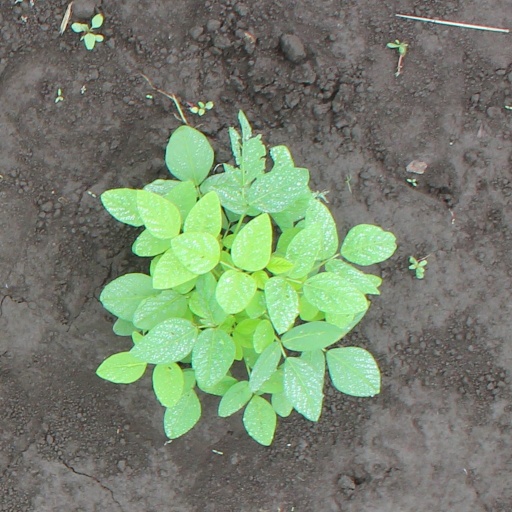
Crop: soybean